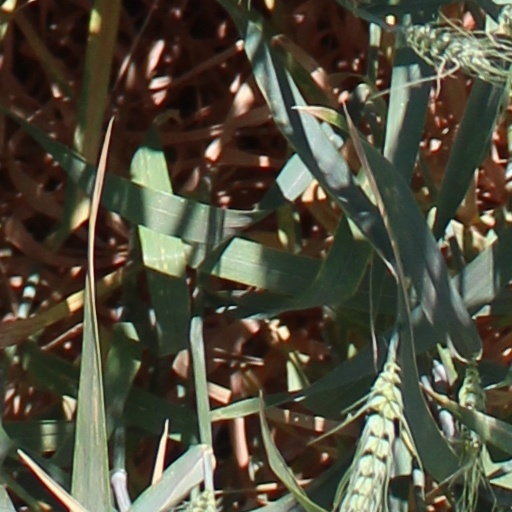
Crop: wheat